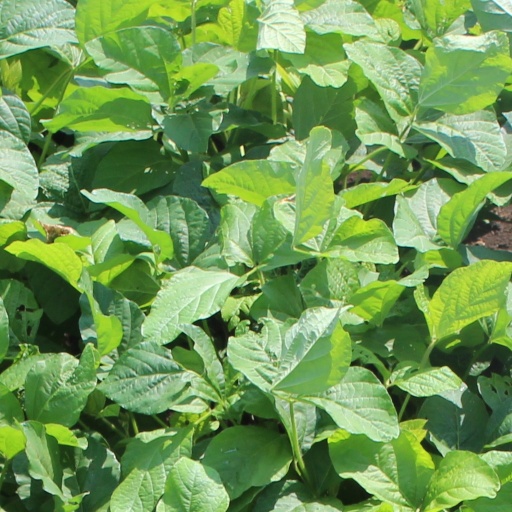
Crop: soybean